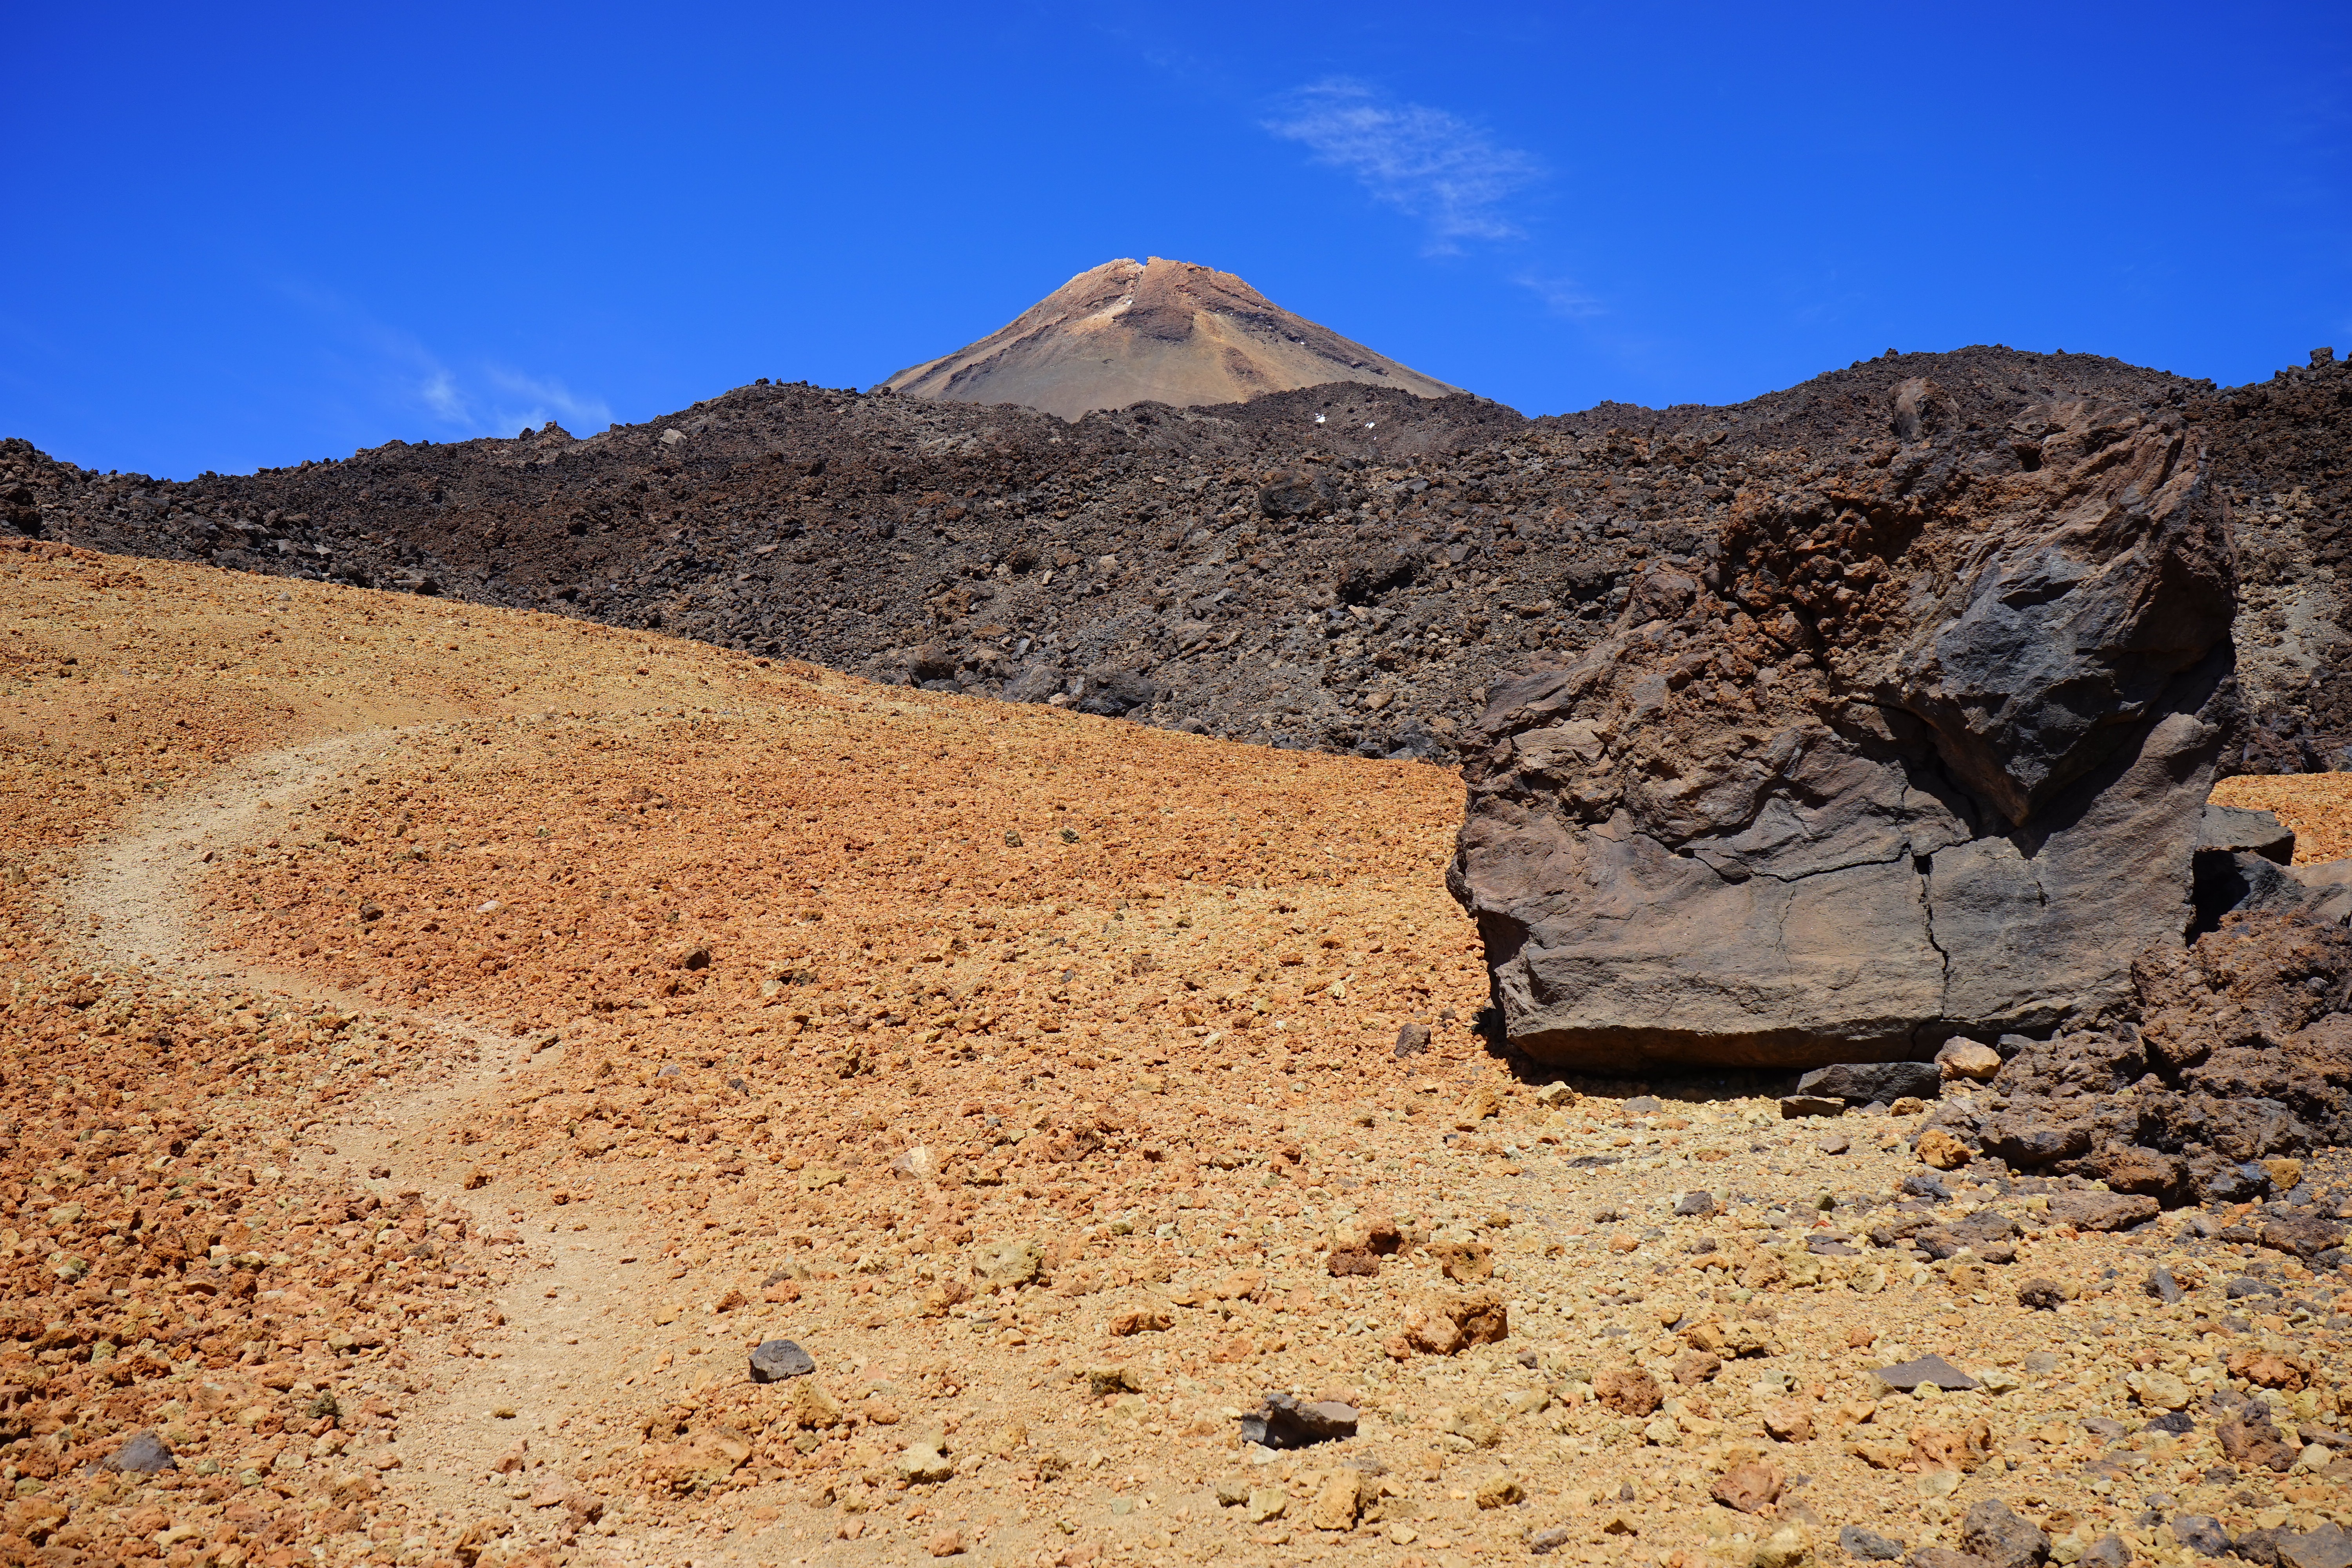
landscape, sea, path, rock, wilderness, mountain, desert, valley, soil, ridge, summit, geology, badlands, plateau, tenerife, lava, away, wadi, canary islands, teide, landform, lunar landscape, lava fields, teide national park, pico del teide, teyde, natural environment, geographical feature, aeolian landform, mountainous landforms, pumice stone, bimssteinfeld